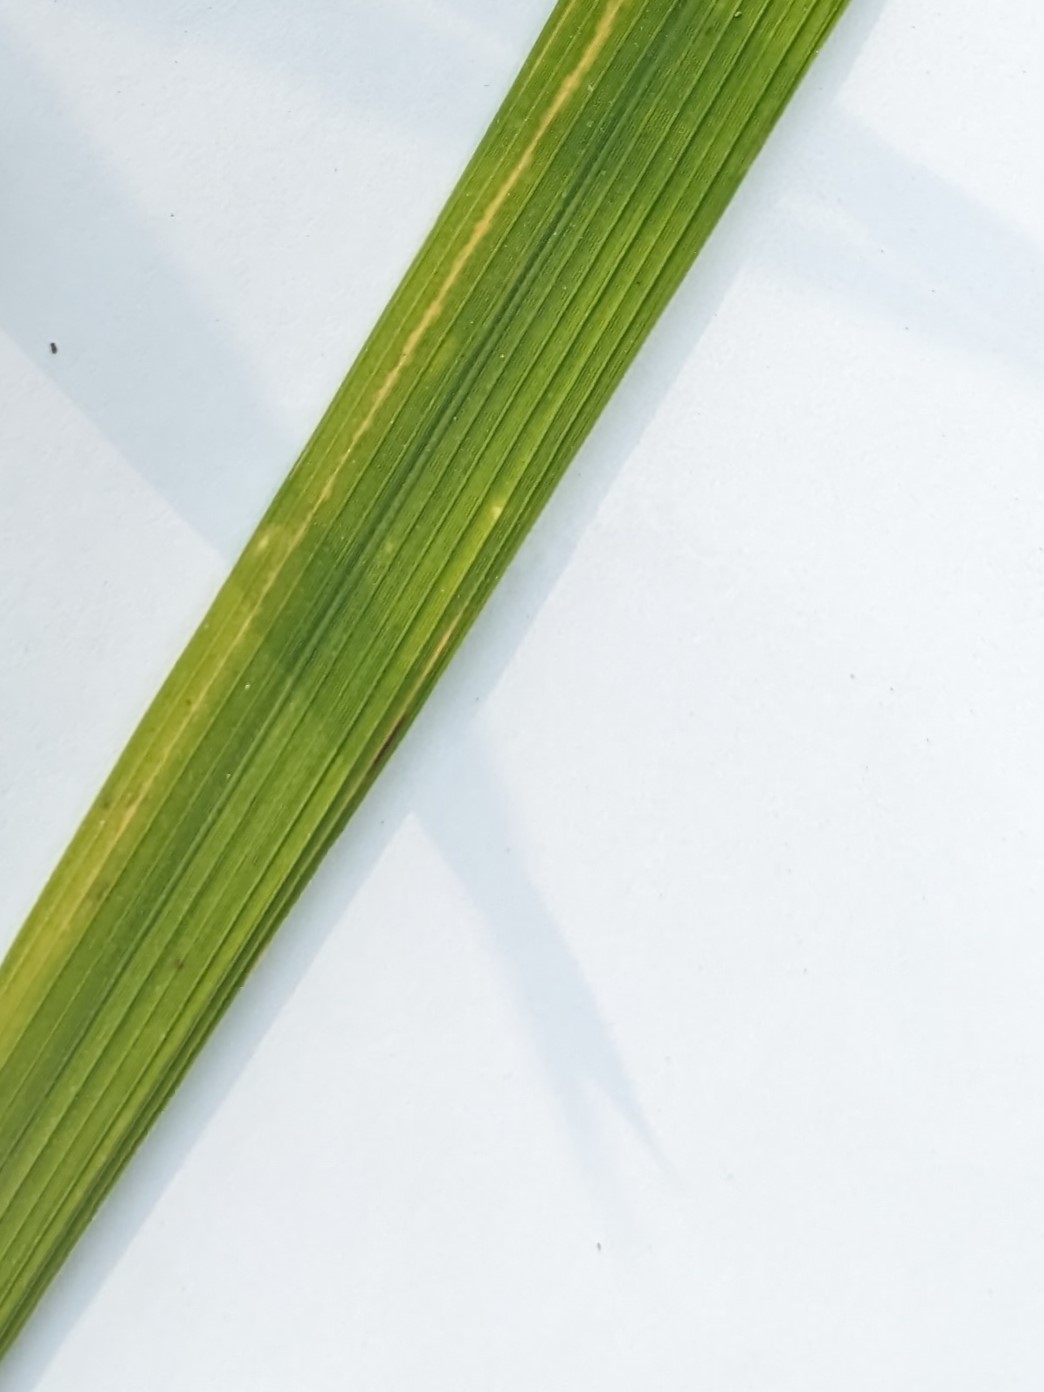
Label: Rice Stripes